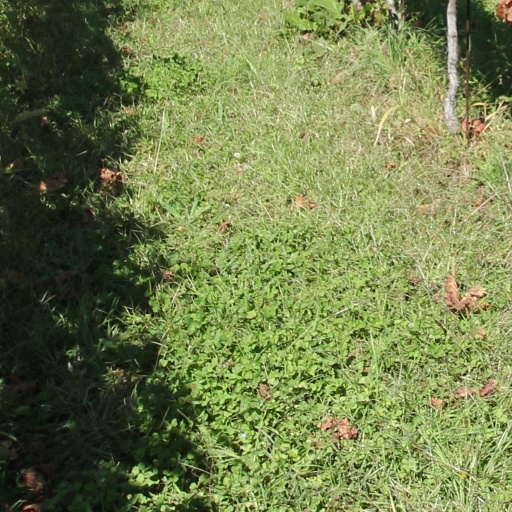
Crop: grape